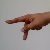
The image shows a hand gesture representing the letter 'P' in Indian Sign Language.